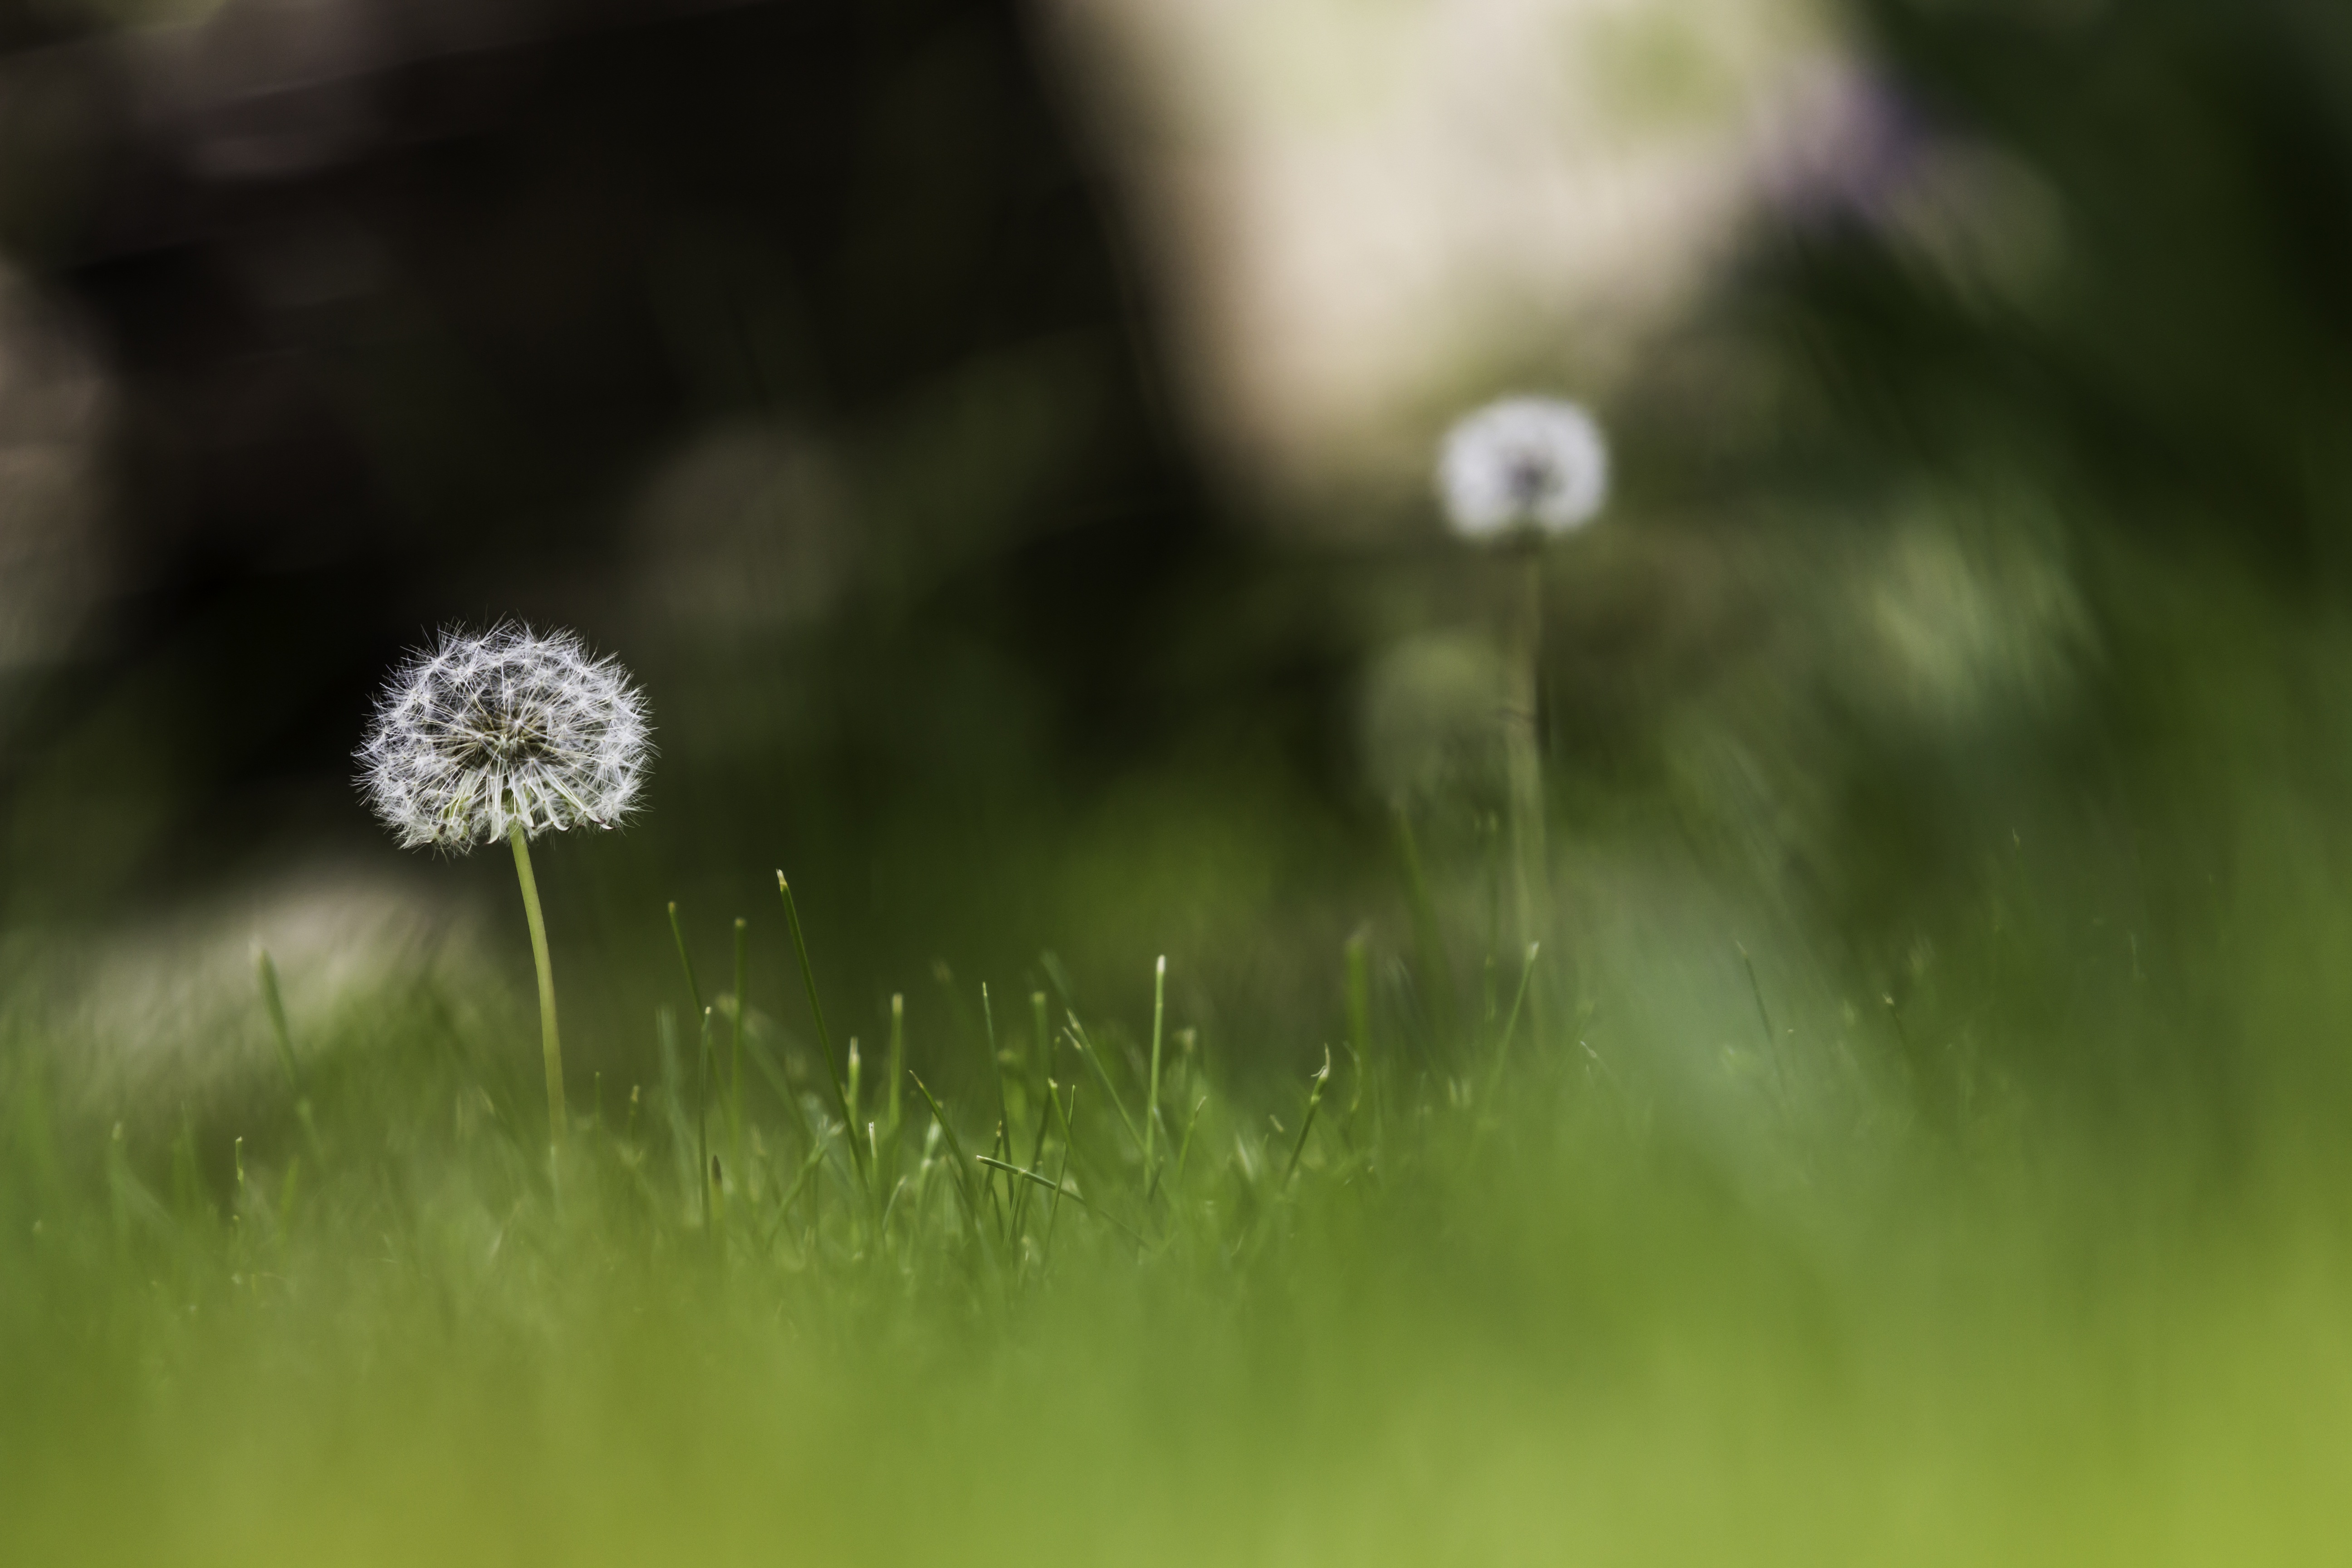
nature, grass, outdoor, blossom, plant, field, lawn, photography, meadow, dandelion, sunlight, leaf, flower, bloom, summer, environment, spring, green, blooming, flora, close up, taraxacum, dandelions, common, moisture, macro photography, flowering plant, daisy family, grass family, plant stem, land plant